Computer desk

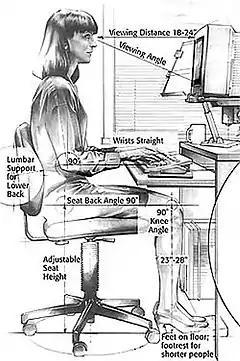
Diagram modeling a positioning scheme for seating, viewing, and hand placement

Some research has indicated that the placement of computer desks in an office environment can influence workers' happiness and productivity. Having an appropriate chair increases comfort and can reduce work-related injuries and pain.